Israel Shamir

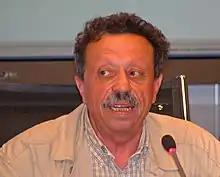

Israel Shamir (Russian: Исраэль Шамир, ; born 1947 or 1948), also known by the names Robert David, Vassili Krasevsky, Jöran Jermas and Adam Ermash, is a Swedish writer and journalist, known for his ties to WikiLeaks and for promoting antisemitism and Holocaust denial. His son Johannes Wahlström is a spokesperson for WikiLeaks in Sweden.